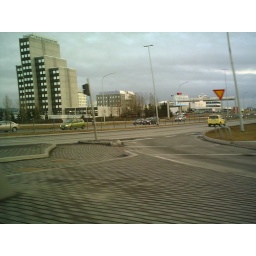
a yellow car in reykjavik